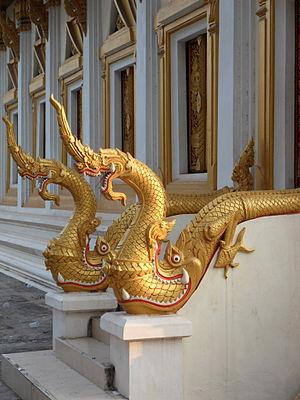
fr:Nâga et fr:Makara au Vat That Phun de Vientiane